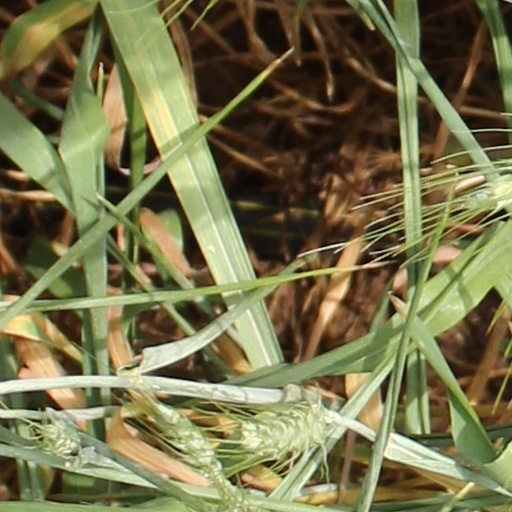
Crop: wheat